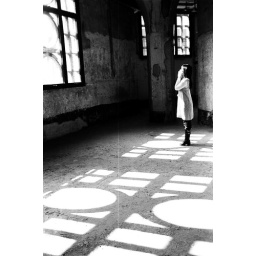
Feeling the warm sunshine from the window down to the ground in a square-built room in winter